Head-directionality parameter

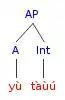
Gbe AP structure

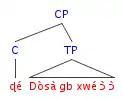
Gbe CP structure

The idea that syntactic structures reduce to binary relations was introduced by Lucien Tesnière in 1959 within the framework of dependency theory, which was further developed in the 1960s. Tesnière distinguished two structures that differ in the placement of the structurally governing element (head): centripetal structures, in which heads precede their dependents, and centrifugal structures, in which heads follow their dependents. Dependents here may include complements, adjuncts, and specifiers.